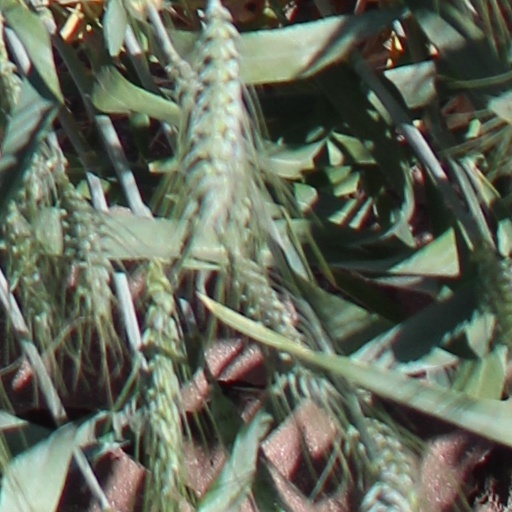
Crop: wheat